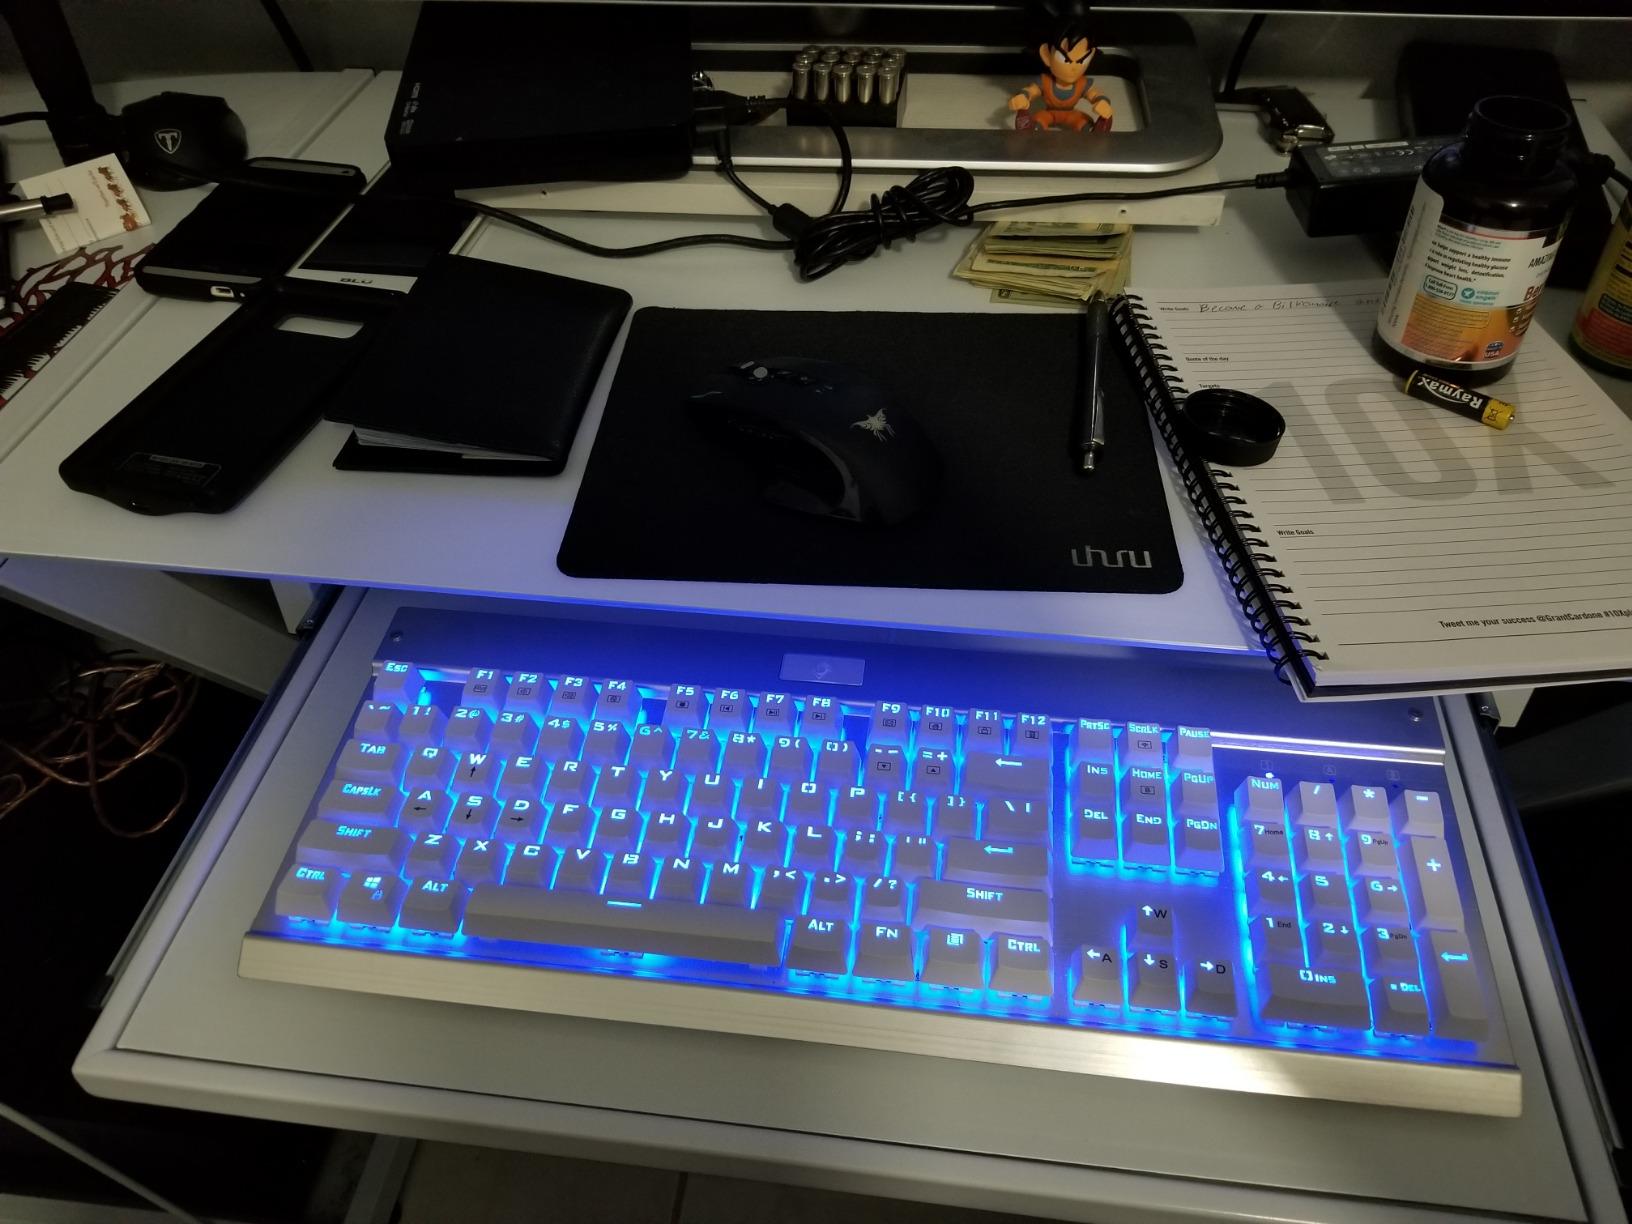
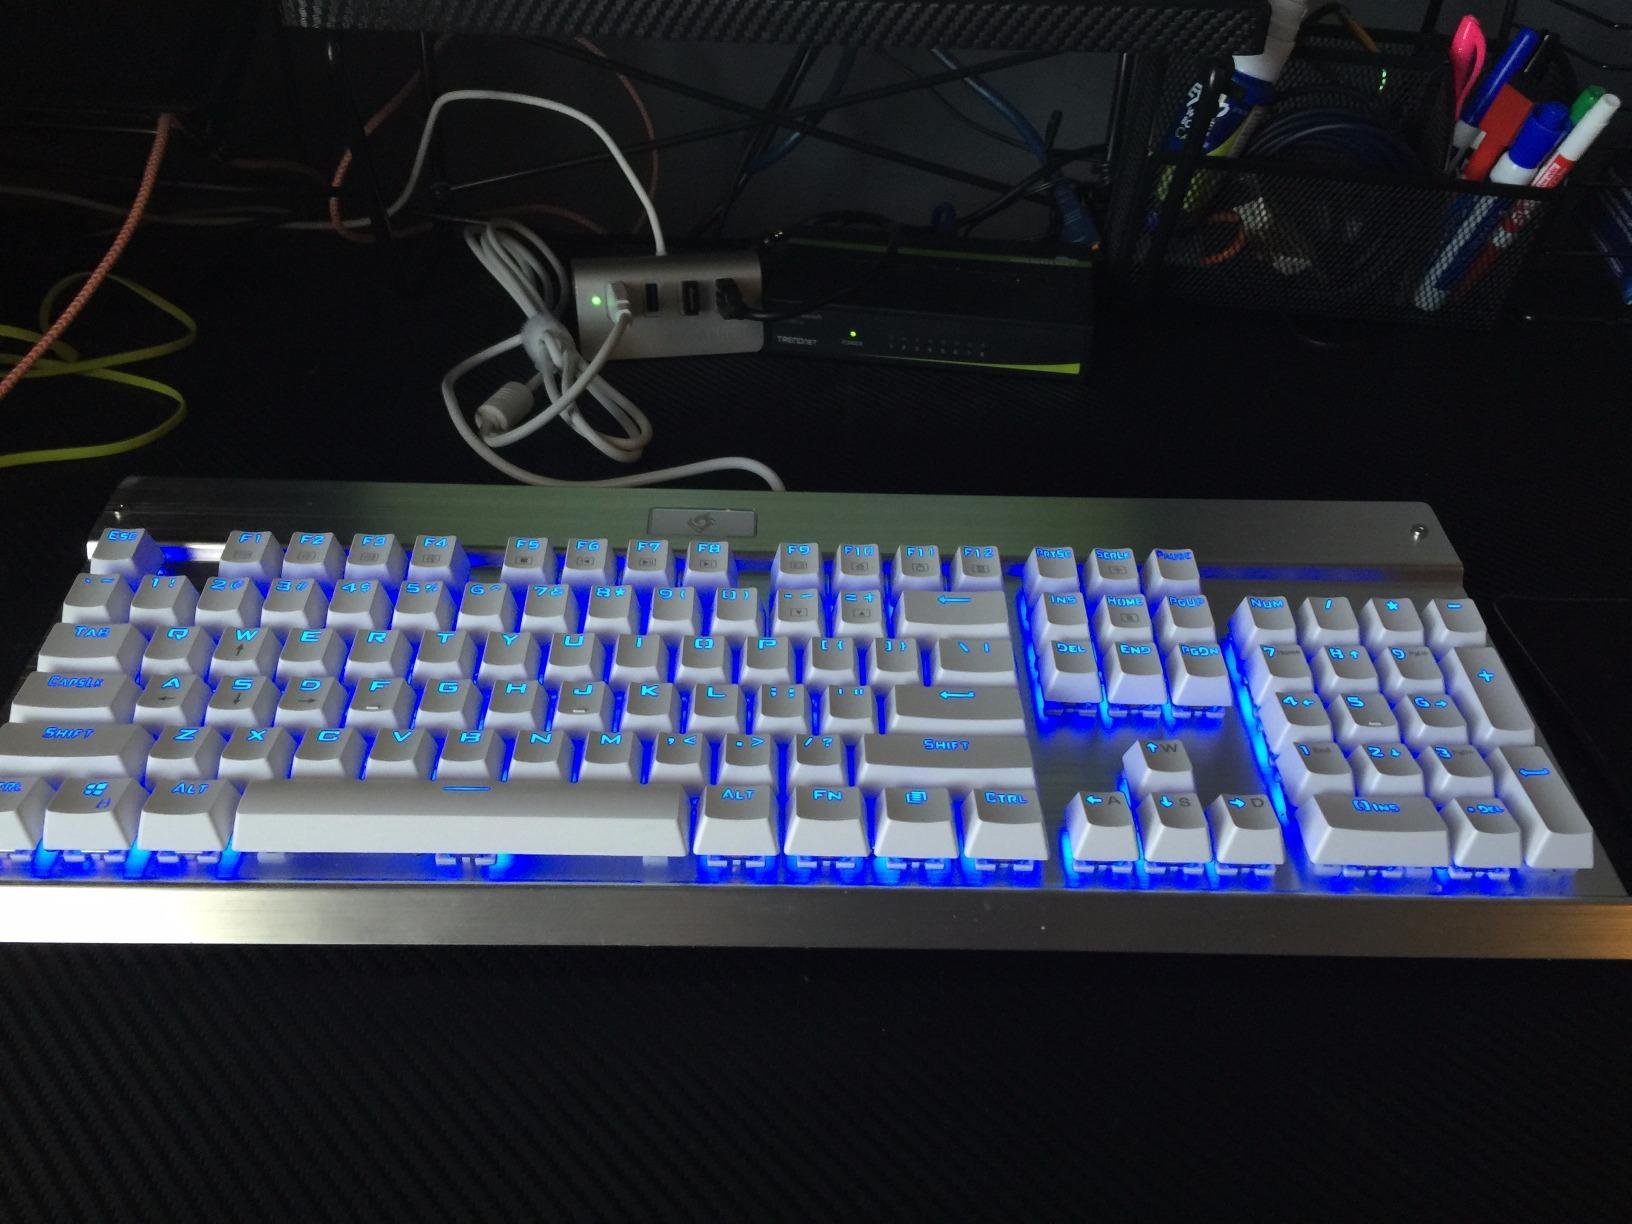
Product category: keyboard
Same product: yes